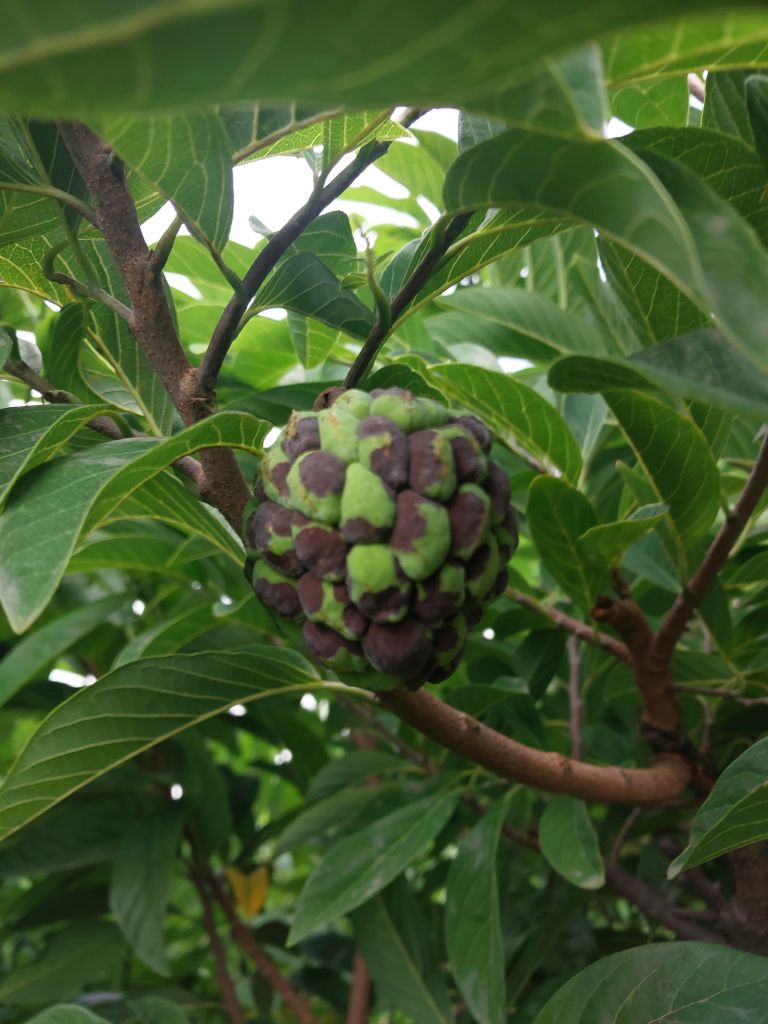
Disease label: Diplodia Rot